Bishop's crown

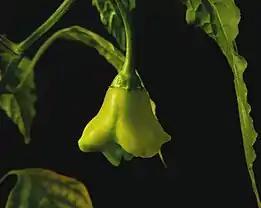

The bishop's crown, Christmas bell, or joker's hat, is a pepper, a cultivar of the species "Capsicum baccatum "var. "pendulum", named for its distinct, three-sided shape resembling a bishop's crown.